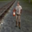
Label: man